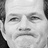
Emotion: sad